Ian Stewart (musician)

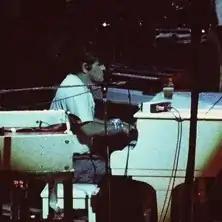
Stewart performing at Chicago Stadium in Chicago, Illinois, with the Rolling Stones in July 1975

Ian Andrew Robert Stewart (18 July 1938 – 12 December 1985) was a British keyboardist and co-founder of the Rolling Stones. He was removed from the lineup in May 1963 at the request of manager Andrew Loog Oldham who felt he did not fit the band's image. He remained as road manager and pianist for over two decades until his death, and was posthumously inducted into the Rock and Roll Hall of Fame along with the rest of the band in 1989.